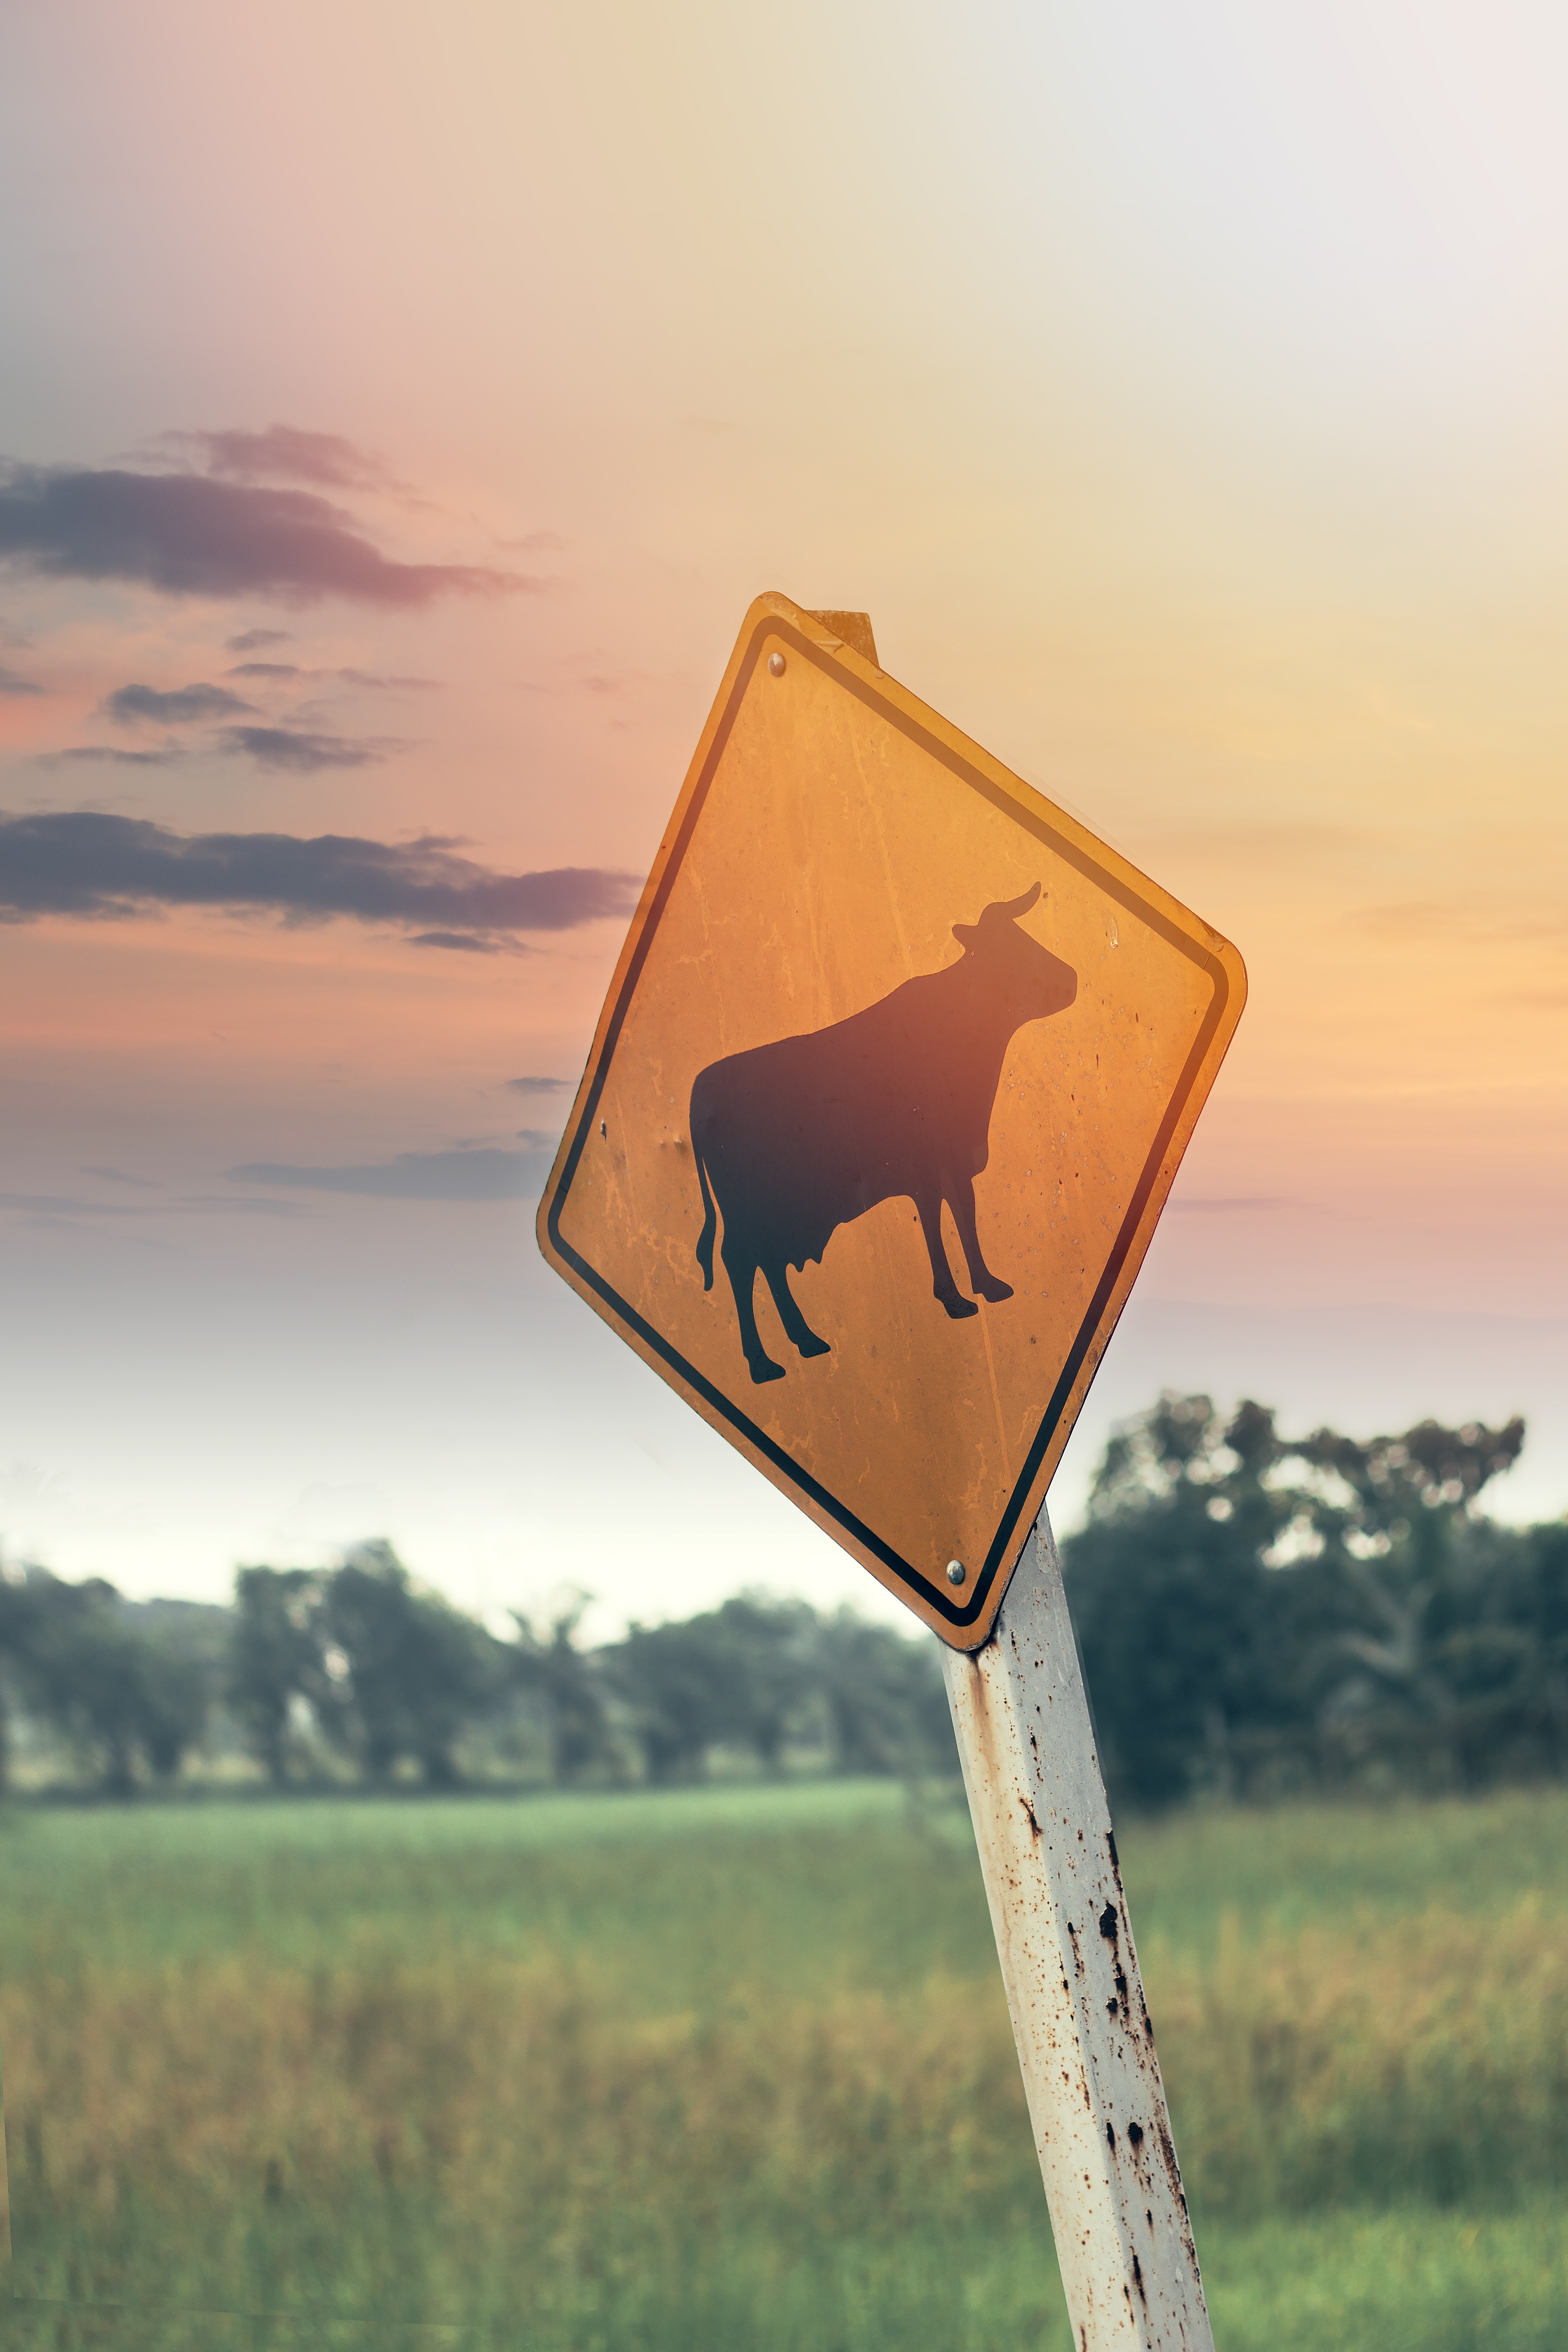
nature, outdoor, sky, sunset, sunlight, morning, wind, sign, roadsign, cow, cattle, symbol, livestock, yellow, signpost, shape